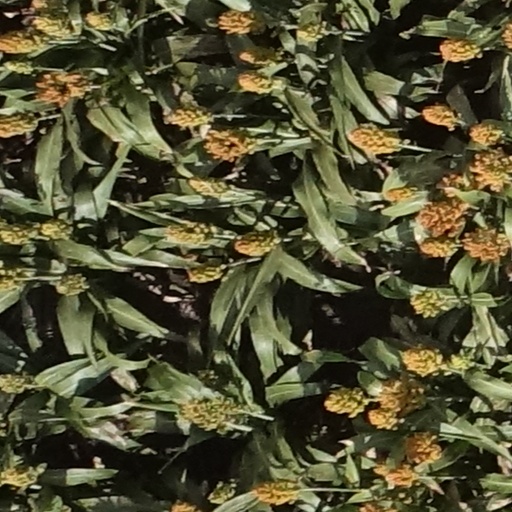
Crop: sorghum